Bohdan Nikishyn

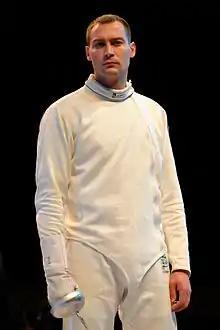
Masters à l'épée 2013

Bohdan Serhiyovych Nikishyn (born 29 May 1980) is a Ukrainian right-handed épée fencer, 2015 team world champion, and three-time Olympian.